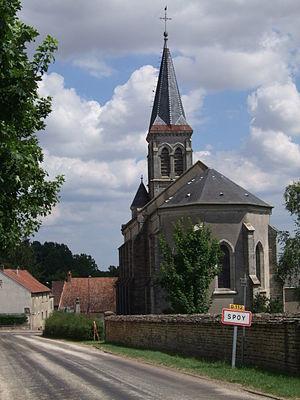
L'église de Spoy depuis l'entrée du village
Spoy est une commune française située dans le département de la Côte-d'Or en région Bourgogne-Franche-Comté. Ses habitants sont appelés "Spoyens" ou "Spoyennes".